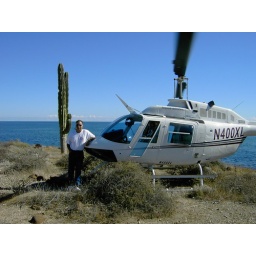
Me on the beach, in Baja, flying home from the 2004 Baja 1000